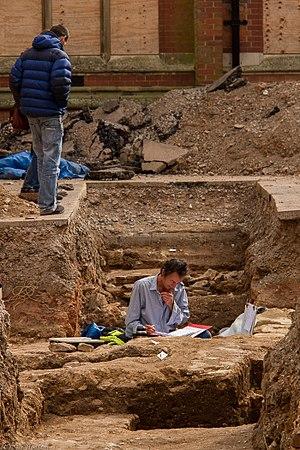
Richard III, dernier roi d'Angleterre de la maison Plantagenêt, trouve la mort au combat le 22 août 1485 à Bosworth. Après la bataille, son corps est inhumé dans l'église de la confrérie franciscaine de Leicester, dans une tombe anonyme. La confrérie disparaît lors de la dissolution des monastères, en 1538, et son église est démolie. La tombe de Richard plonge alors dans l'oubli, et une légende voit le jour selon laquelle ses ossements auraient été jetés dans la Soar, depuis un pont situé non loin de là.